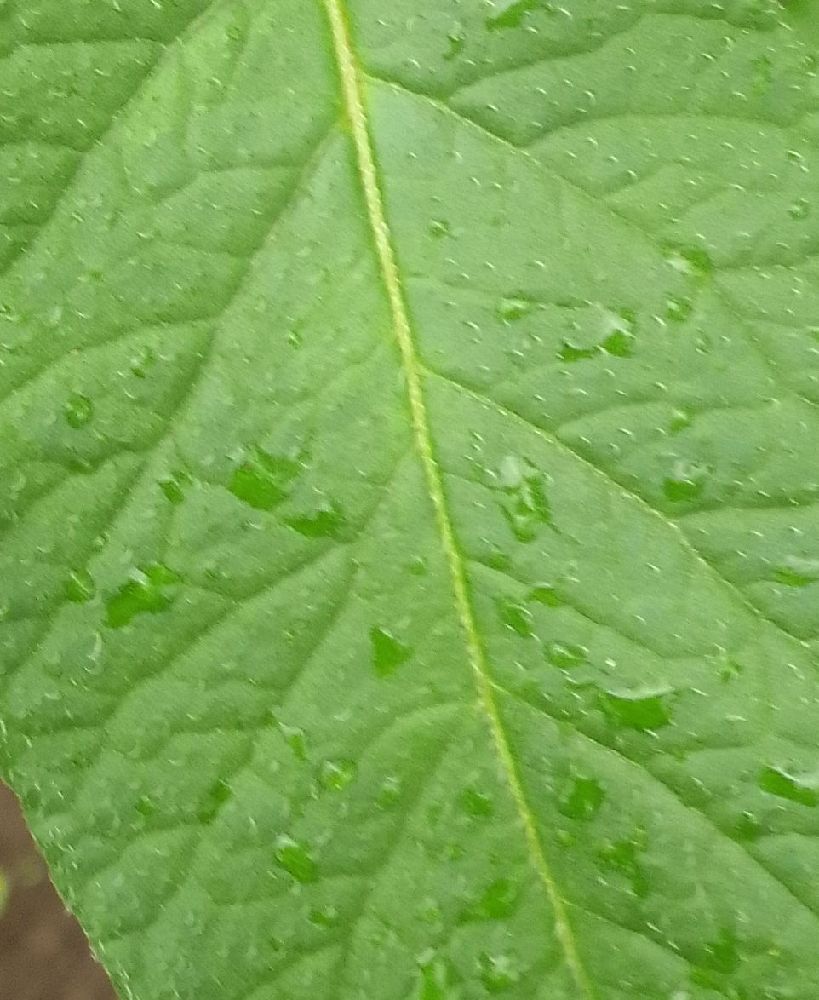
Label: Healthy